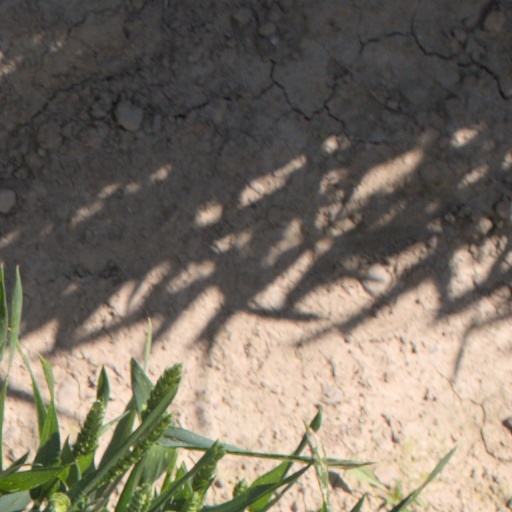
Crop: wheat